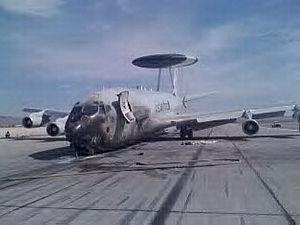
Le Boeing E-3 Sentry, communément dénommé AWACS, est un avion de détection et de commandement développé par Boeing en tant que maître d'œuvre. Dérivé du Boeing 707, il fournit une surveillance, un commandement, un contrôle et des communications tout-temps ; il est utilisé par l'United States Air Force, l'OTAN, la Royal Air Force, l'Armée de l'air française et la Force aérienne royale saoudienne. Le E-3 est reconnaissable à son dôme radar rotatif distinctif au-dessus du fuselage. La production s'achève en 1992 après la construction de 68 appareils.